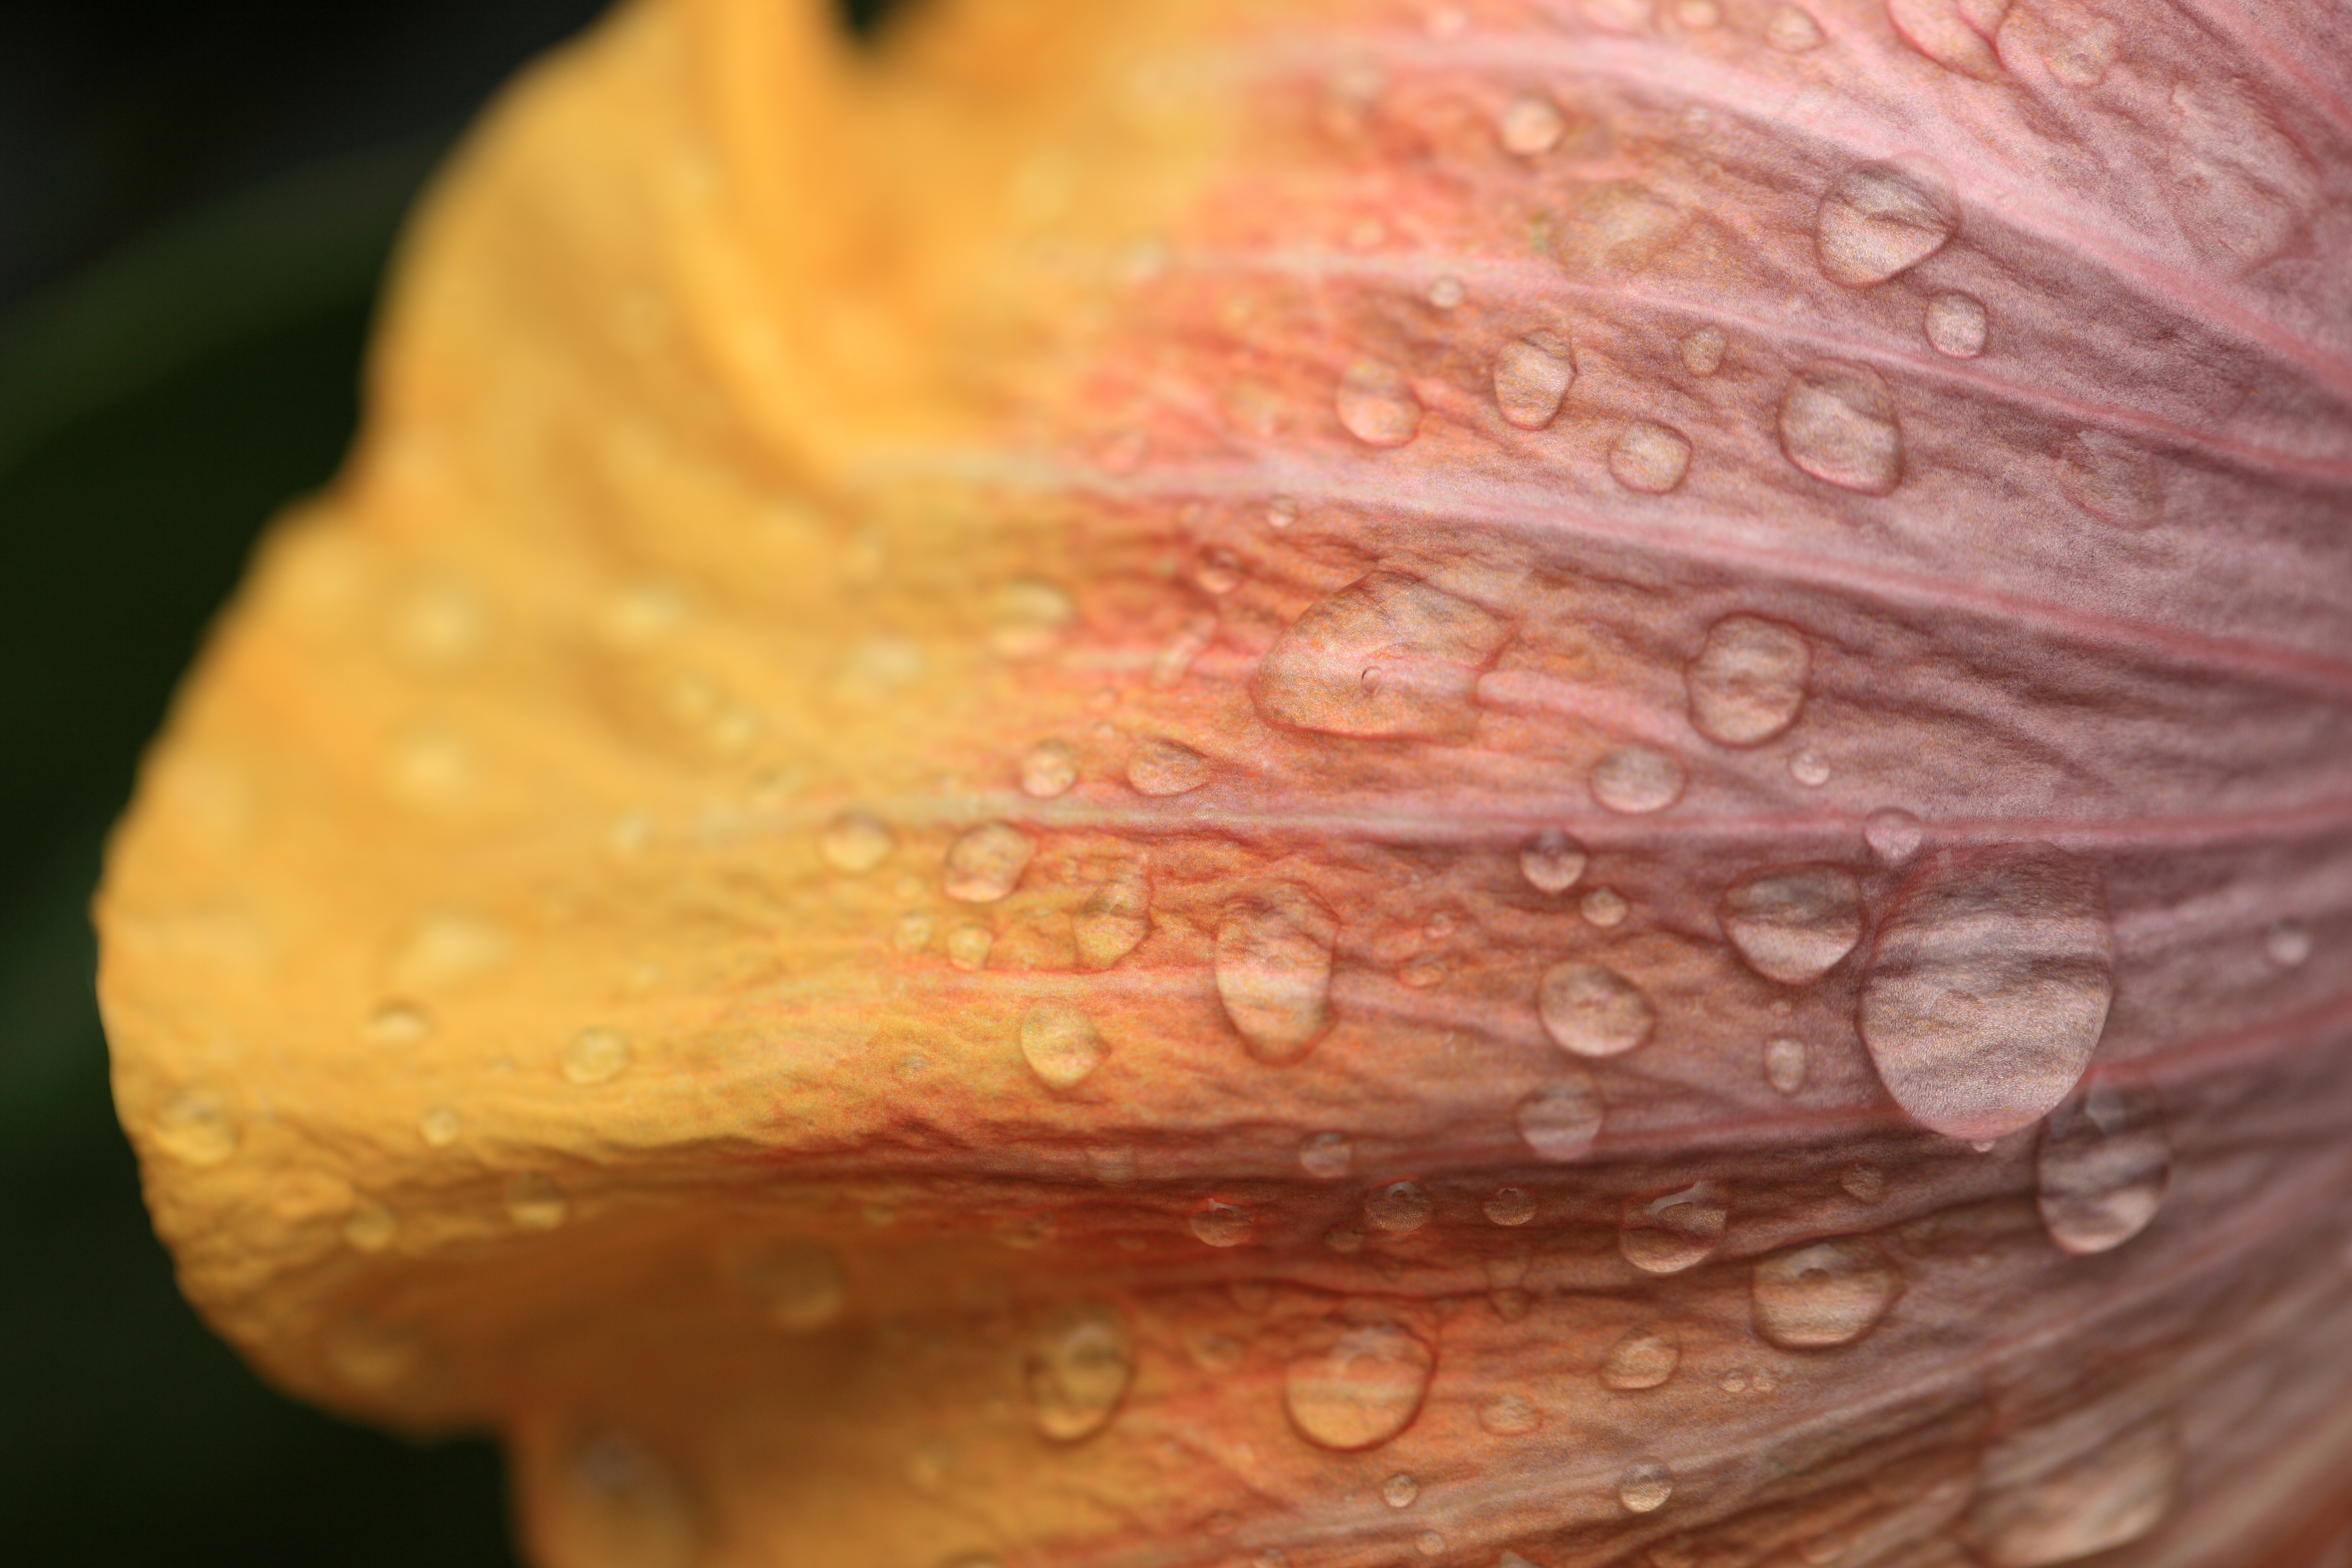
plant, photography, leaf, flower, petal, high, macro, flora, close up, eye, 5d, hires, organ, markii, hi, res, resolution, macro photography, plant stem, medicinal mushroom